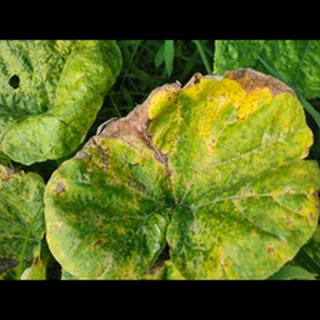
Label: pumpkin_downy_mildew